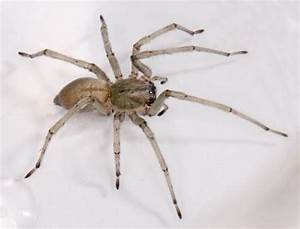
Label: spider